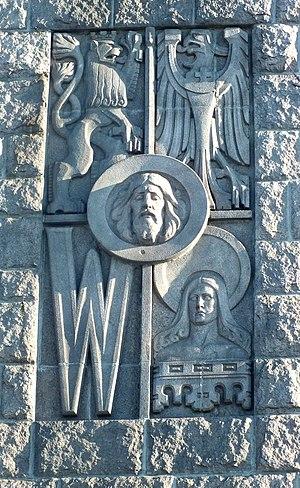
Le pont Grunwaldzki est un pont de Wrocław. Il est construit entre 1908 et 1910, pour enjamber l'Oder.